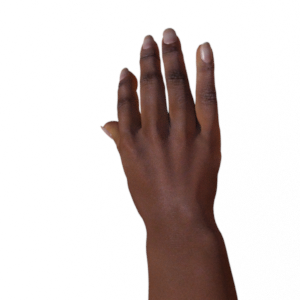
Label: paper